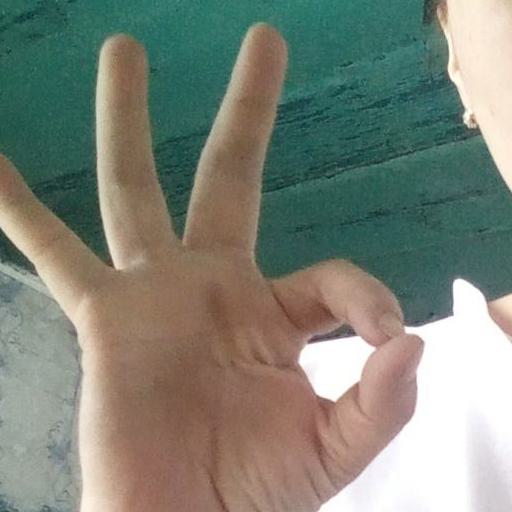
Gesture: ok